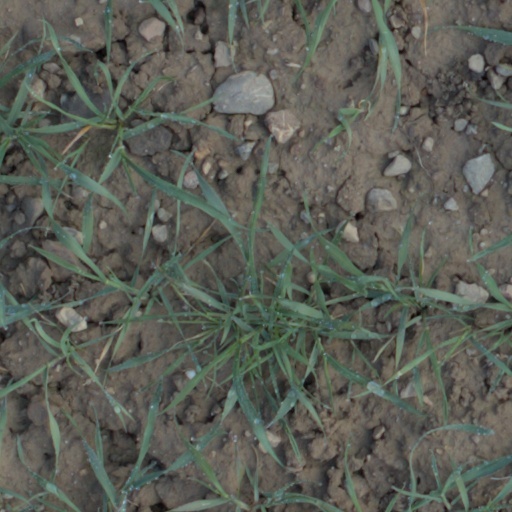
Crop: wheat